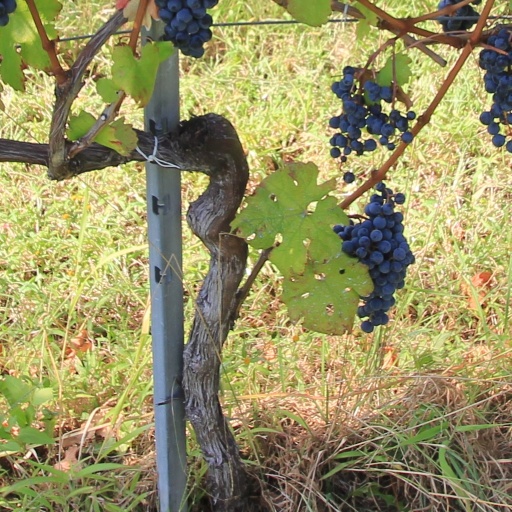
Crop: grape